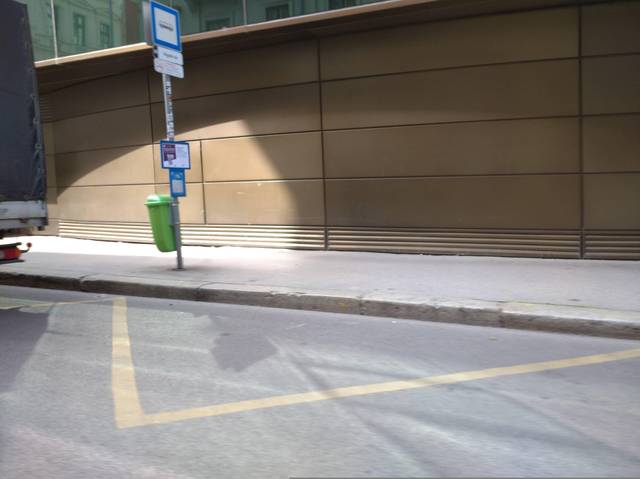
Region: Hungary
Coordinates: 47.497, 19.048